Marco Ernesto

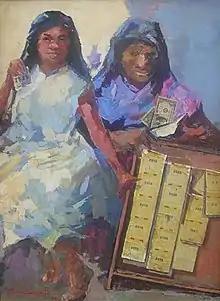
"El pedacito premiado" (1978) INAC collection. National Institute of Culture.

In 1949, he returned to Panama from Costa Rica, the following year, invited by important boqueteñas ladies, he arrived in Chiriquí. In 1950 he won the third prize Ricardo Miró and in 1955 the second place in the same contest. In David he founded the first Art School in June 1956, years later he moved to Boquete, and met Doña Gertrudis Montenegro, with whom he married in 1959. He established his residence in Boquete and began one of his most prolific stages of his work.